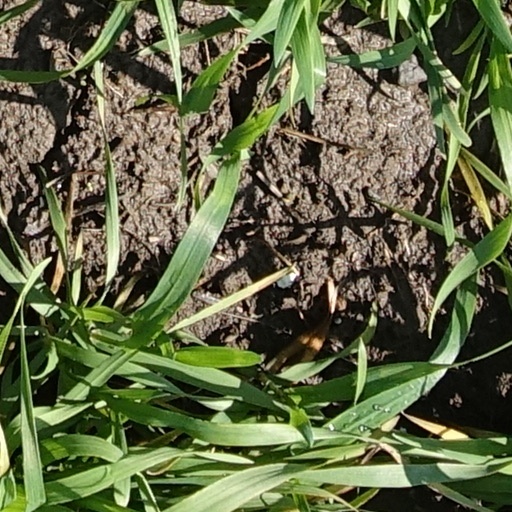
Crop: wheat